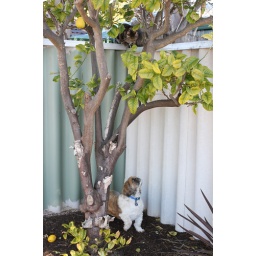
He spends all day waiting under the lemon tree for his new love.